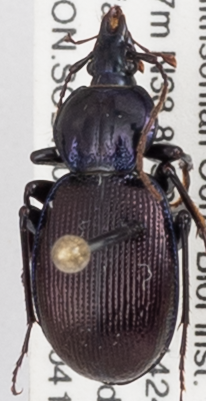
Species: Sphaeroderus stenostomus stenostomus
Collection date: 2018-04-12
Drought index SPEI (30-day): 0.06
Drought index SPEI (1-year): -0.048
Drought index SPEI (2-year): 0.216